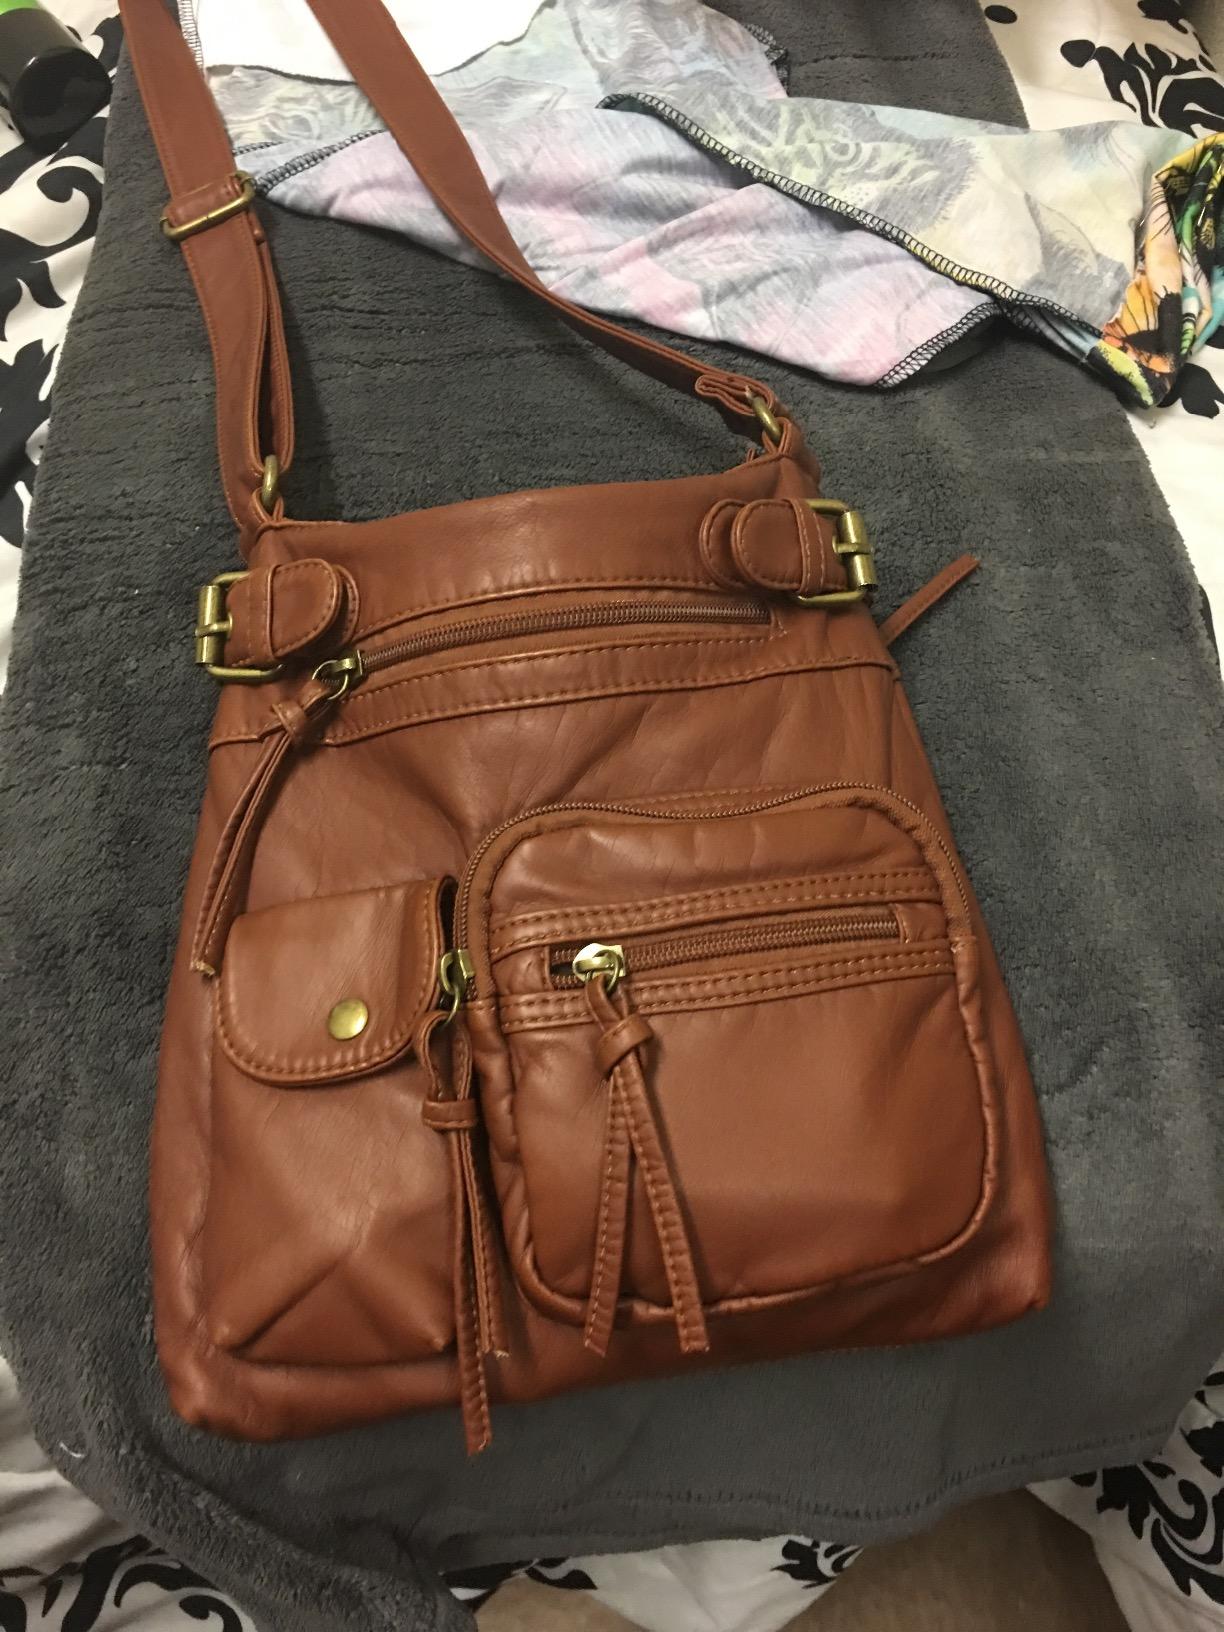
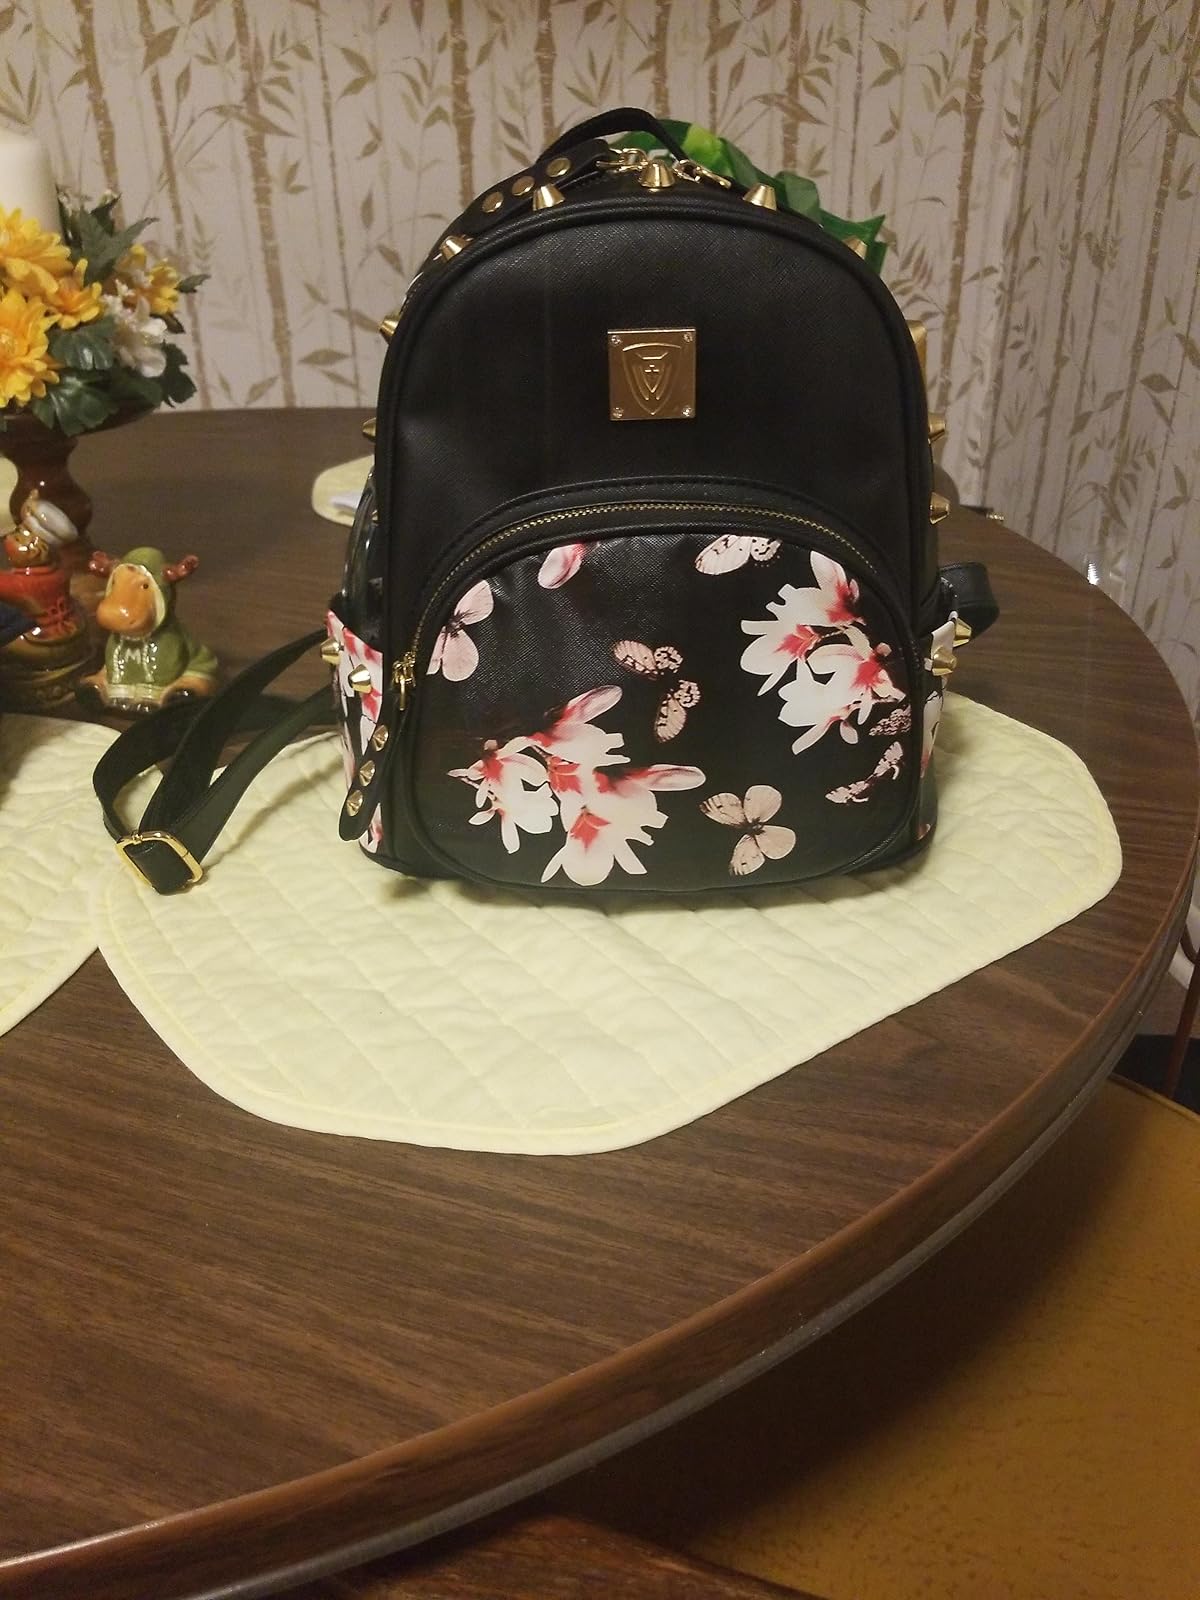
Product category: accessories_handbag
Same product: no